Philemon (biblical figure)

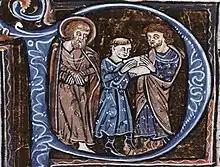
Decorated initial with Paul, Onesimus (delivering letter) and Philemon

Philemon was an early Christian in Asia Minor who was the recipient of a private letter from Paul of Tarsus which forms part of the Christian New Testament. This letter is known as Epistle to Philemon, although it is addressed "to Philemon, our dear friend and fellow worker, also to Apphia our sister (possibly Philemon's wife) and Archippus our fellow soldier, and to the church that meets in your home". Paul asks Philemon to "take back" Onesimus, who may previously have been his slave.